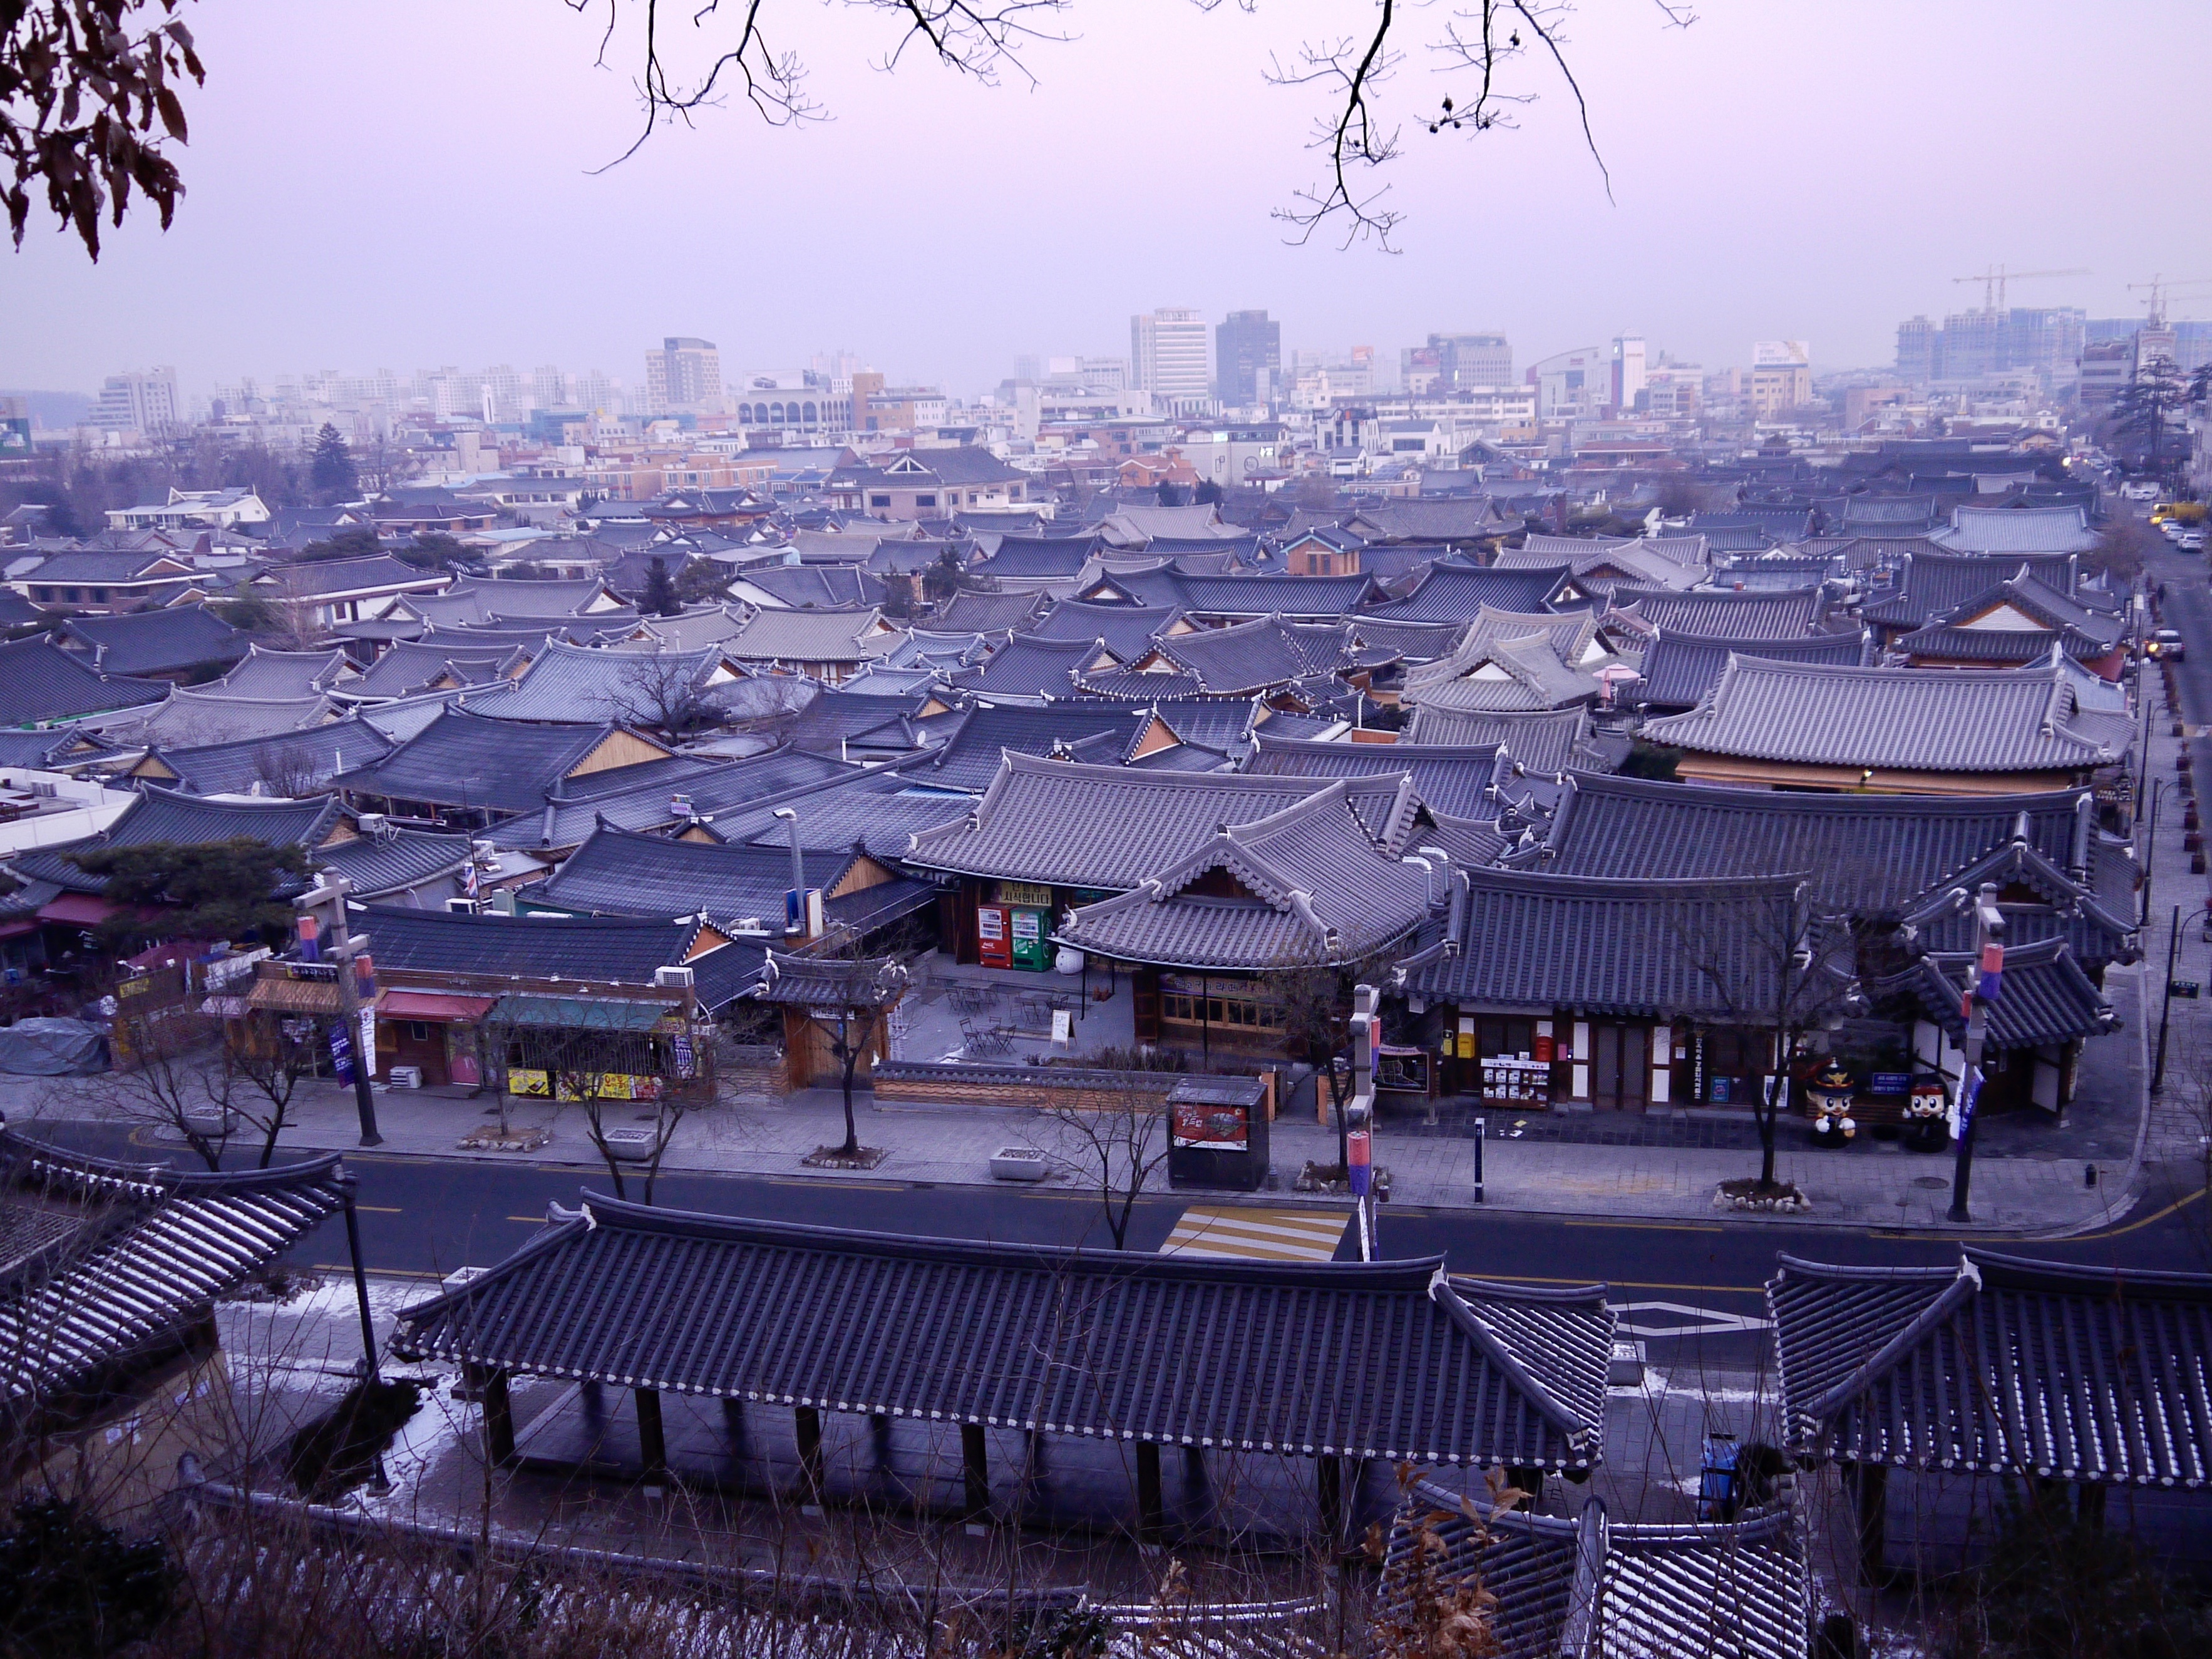
snow, skyline, town, old, dawn, city, cityscape, downtown, dusk, suburb, evening, weather, historic, korea, aerial photography, urban area, residential area, jeonju, human settlement, traditional city